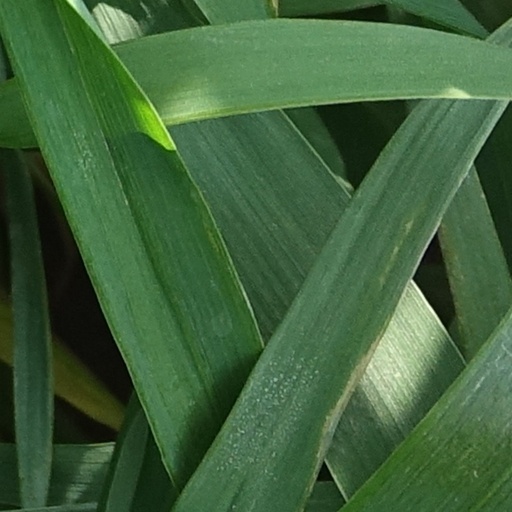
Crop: wheat